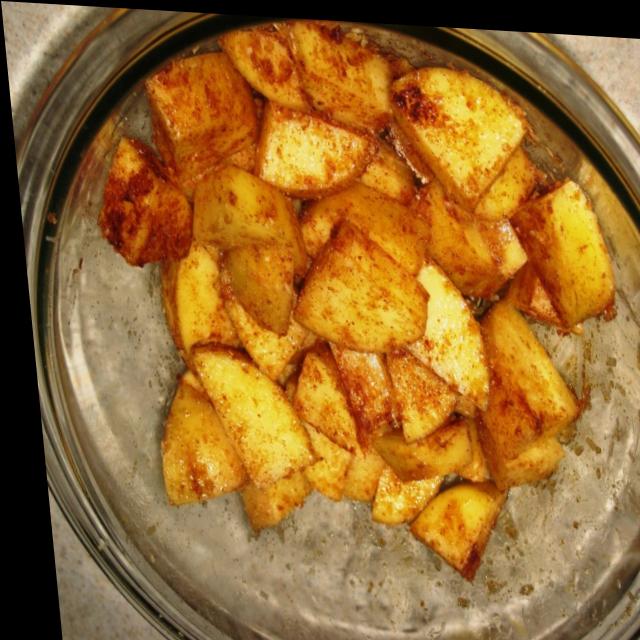
Dish: aloo_masala